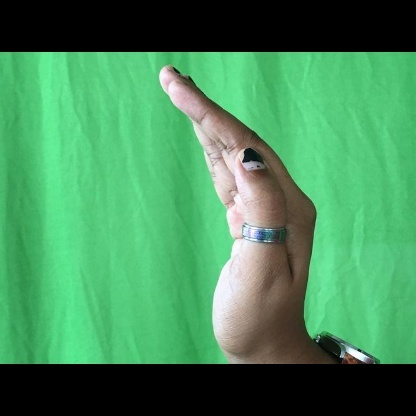
Mudra: Sarpasirsha